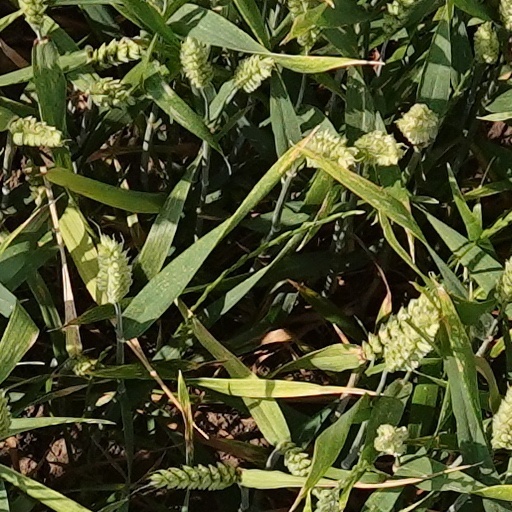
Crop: wheat